Walter Bonatti

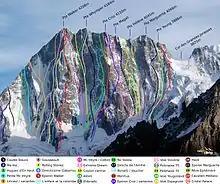
North Face of the Grandes Jorasses. The Walker Spur, climbed by Bonatti in 1949, is number 9.

An only child, born in Bergamo, in Lombardy, Italy, Bonatti spent his childhood in the Po Valley dreaming of adventure. WWII left his working-class family impoverished. His father was a fabric merchant, Bonatti took to gymnastics through a sports association in Monza. The physical strength and balance he developed here would prove to be crucial skills for Bonatti as a climber. At age 18, Bonatti started climbing on the Grigna, a rocky mountain of the Italian Prealps, where he spent the summer of 1948 climbing intensively.